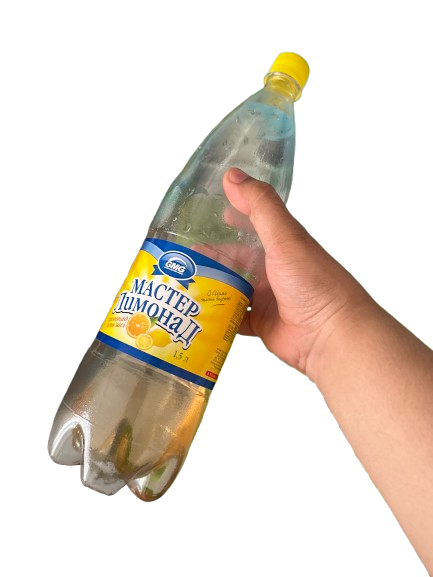
Waste category: plastic